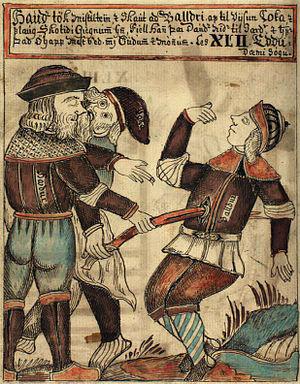
Dans la mythologie nordique, Höd, Hodr, Hoder ou Hodur est un dieu aveugle fils d'Odin d'après les Eddas. Il est involontairement l'assassin de son frère Baldr, à cause d'une ruse du dieu malfaisant Loki. Vali est alors engendré par Odin et Rind pour tuer Höd afin de venger Baldr. Après la bataille eschatologique du Ragnarök, les frères reviennent du royaume des morts et deviennent alors souverains. Dans la Geste des Danois, œuvre évhémériste du XIIᵉ siècle, il est présenté sous une tout autre forme en un héros guerrier qui porte le nom de Høtherus, rival de Balderus pour la main de la princesse Nanna.